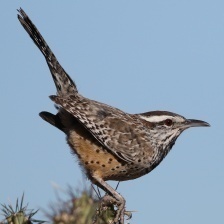
Species: CACTUS WREN
Scientific name: CAMPYLORHYNCHUS BRUNNEICAPILLUS